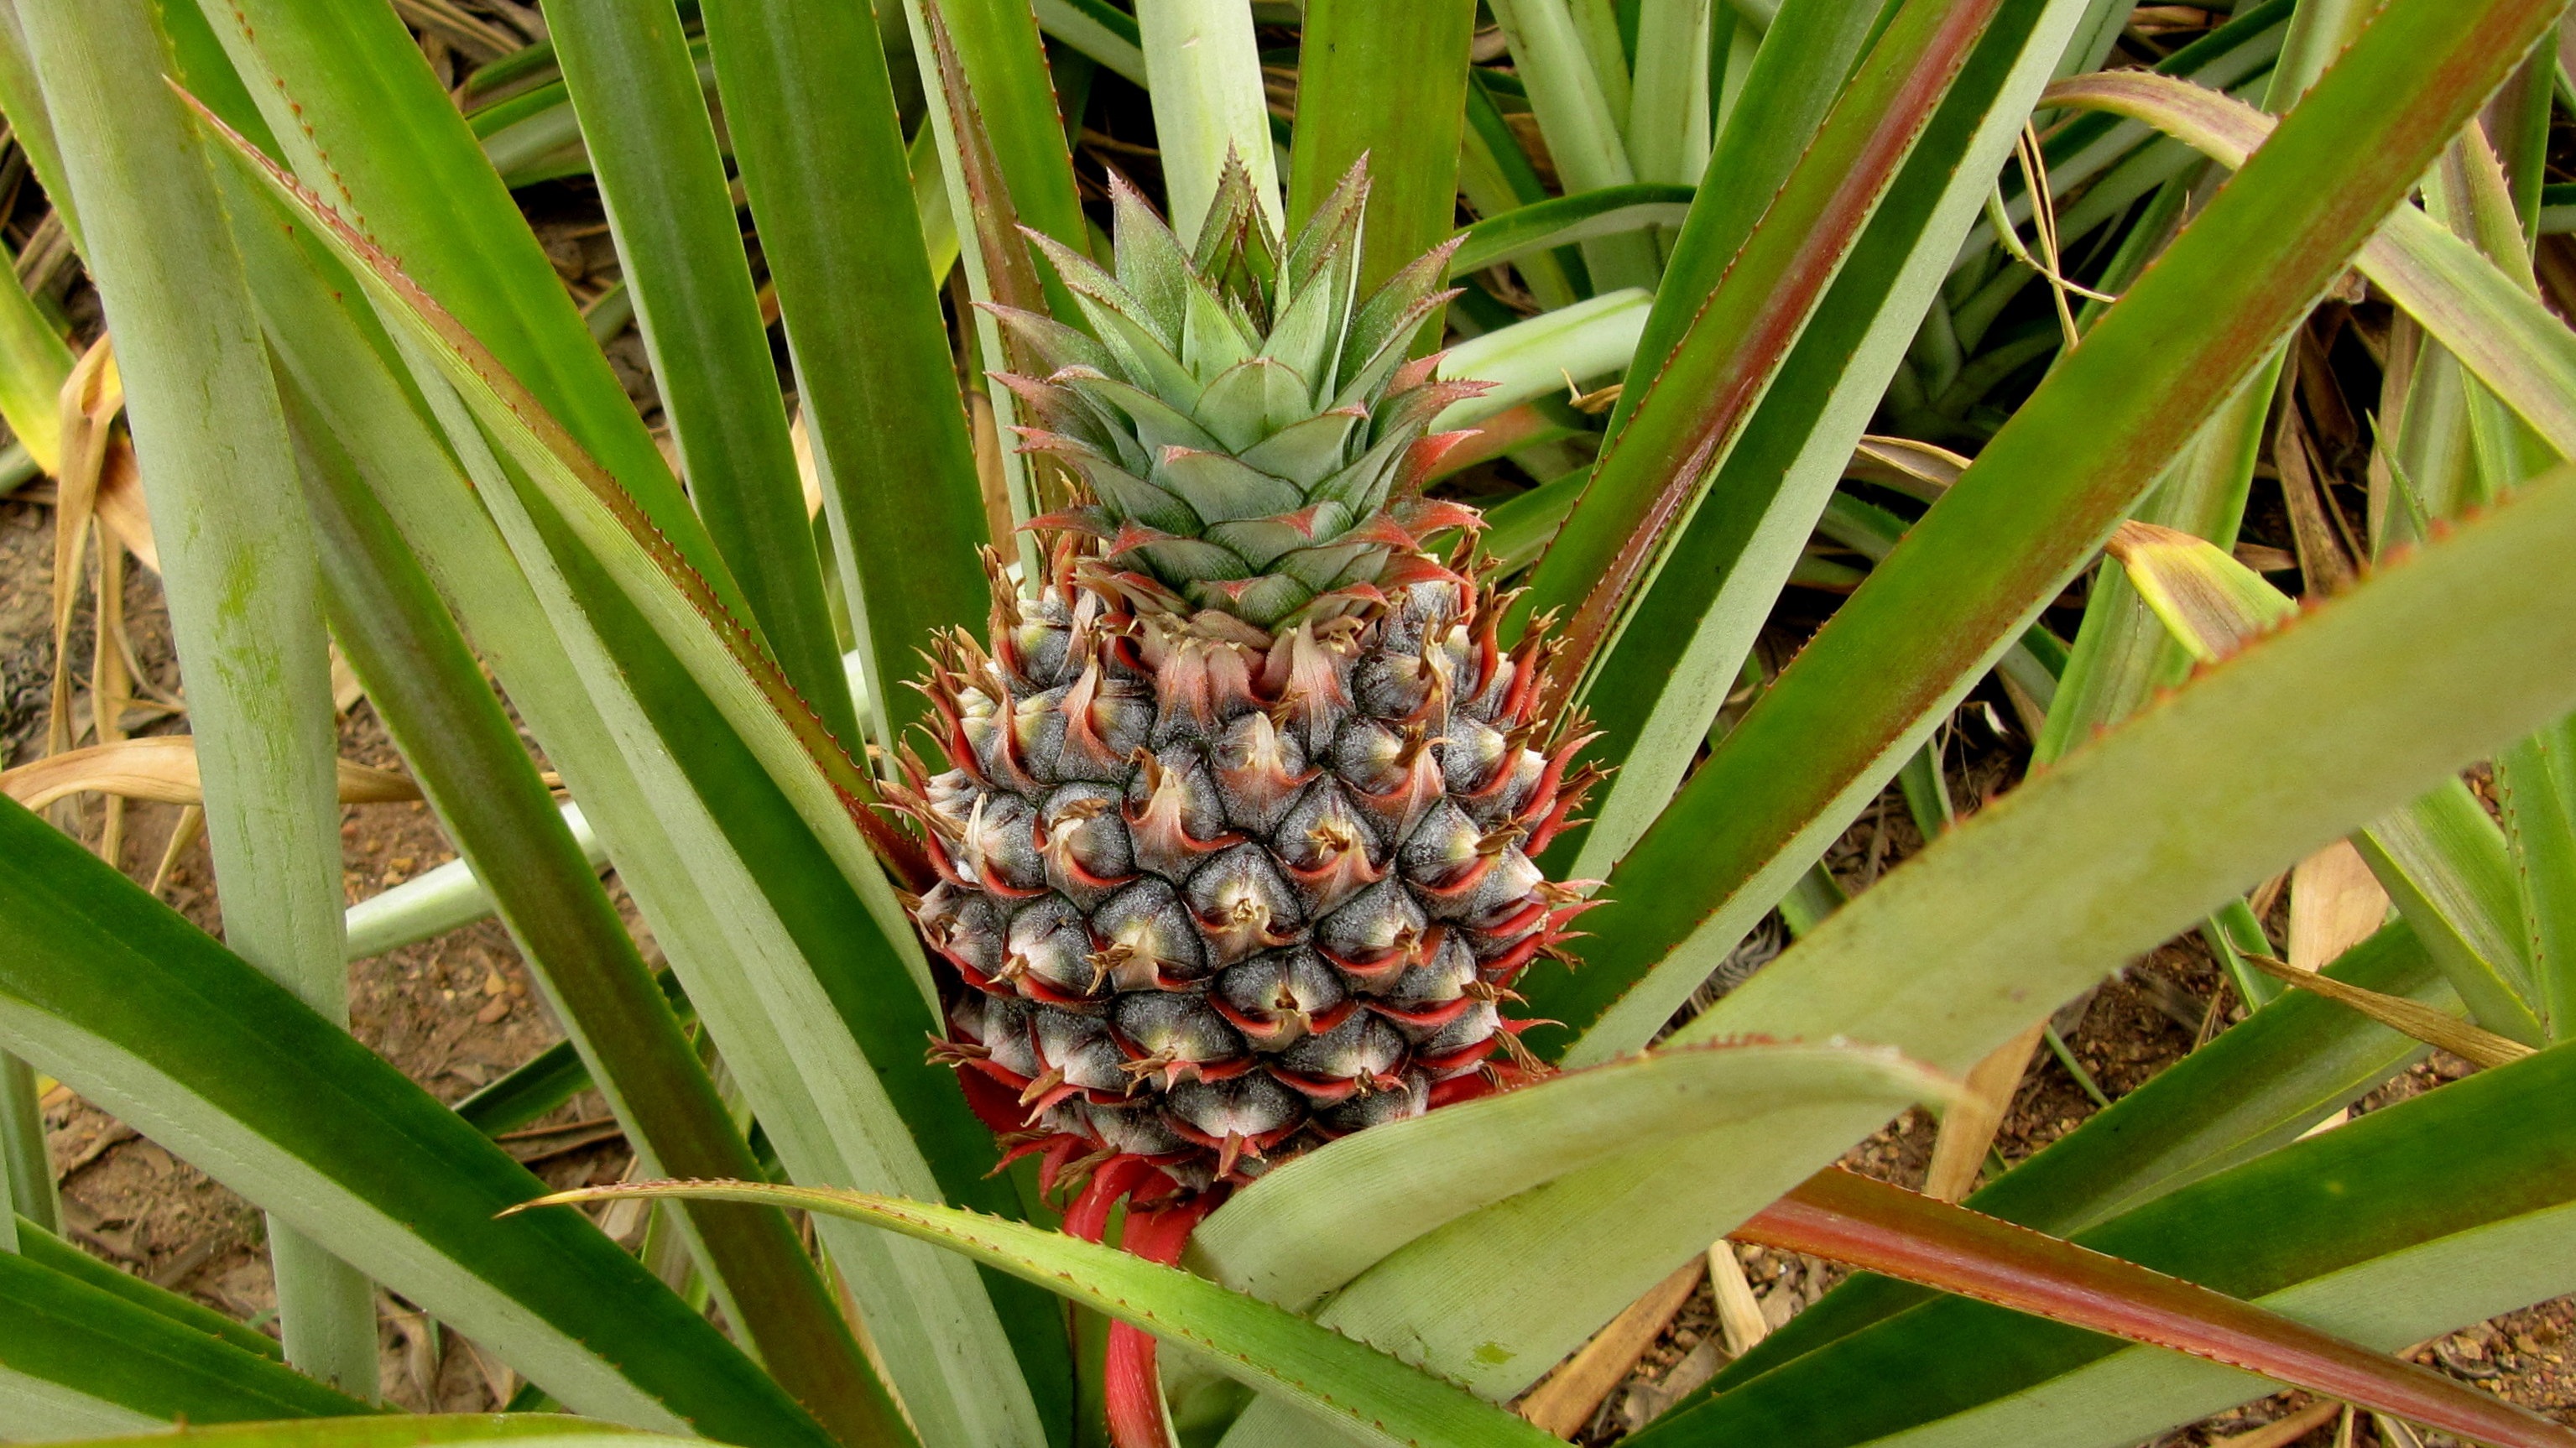
tree, nature, growth, plant, farm, fruit, leaf, flower, food, green, produce, crop, tropical, botany, agriculture, flora, pineapple, growing, plantation, exotic, flowering plant, date palm, bromeliaceae, grass family, land plant, arecales, palm family, elaeis